Stove

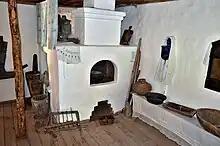
A typical Russian stove placed at a corner of a wall, in the Ilovlinsky Museum, Ilovya, Ilovlinsky District, Volgograd Oblast, Russia.

The earliest recorded stove was created in Alsace, France in 1490. It was entirely made out of brick and tile, including the flue pipe. In similar times, the Ancient Egyptian, Jewish and Roman people used stone and brick ovens, fueled with wood, in order to make bread and other culinary staples. These designs did not differ extremely from modern-day pizza ovens. Later Scandinavian stoves featured a long, hollow iron chimney with iron baffles constructed to extend the passage of the leaving gases and extract maximum heat. Russian versions are still frequently used today in northern nations, as they hold six thick-walled stone flues. This design is frequently positioned at the intersection of internal partition walls, with a piece of the stove and flue inside each of four rooms; a fire is kept until the stove and flues are hot, at which point the fire is extinguished and the flues are closed, storing the heat. During Colonial America, beehive-shaped brick ovens were used to bake cakes and other pastries. Temperature control was closely managed by burning the appropriate quantity of wood to ash and then testing by inserting hands inside, adding additional wood, or opening the door to allow cooling.